Locality (linguistics)

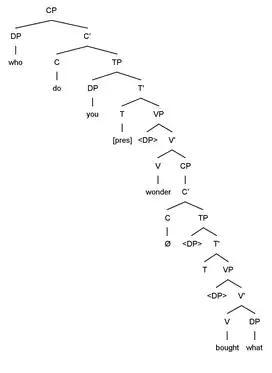

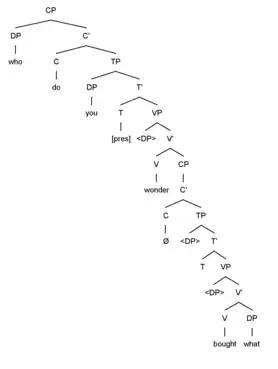

Example (6b) illustrates the wh-island constraint. The embedded clause contains a complementizer with the feature +q. This causes the DP "who" to move to the specifier position of that complementizer phrase. Movement of the complement DP "what" cannot occur since the specifier position of CP is filled. Therefore, movement of the wh-word "what" generates an ungrammatical sentence, while movement of the wh-word "who" is allowed (specifier position of the embedded CP is not occupied).